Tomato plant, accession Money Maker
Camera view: horizontal (90 deg, fisheye); turntable rotation: 240 degrees
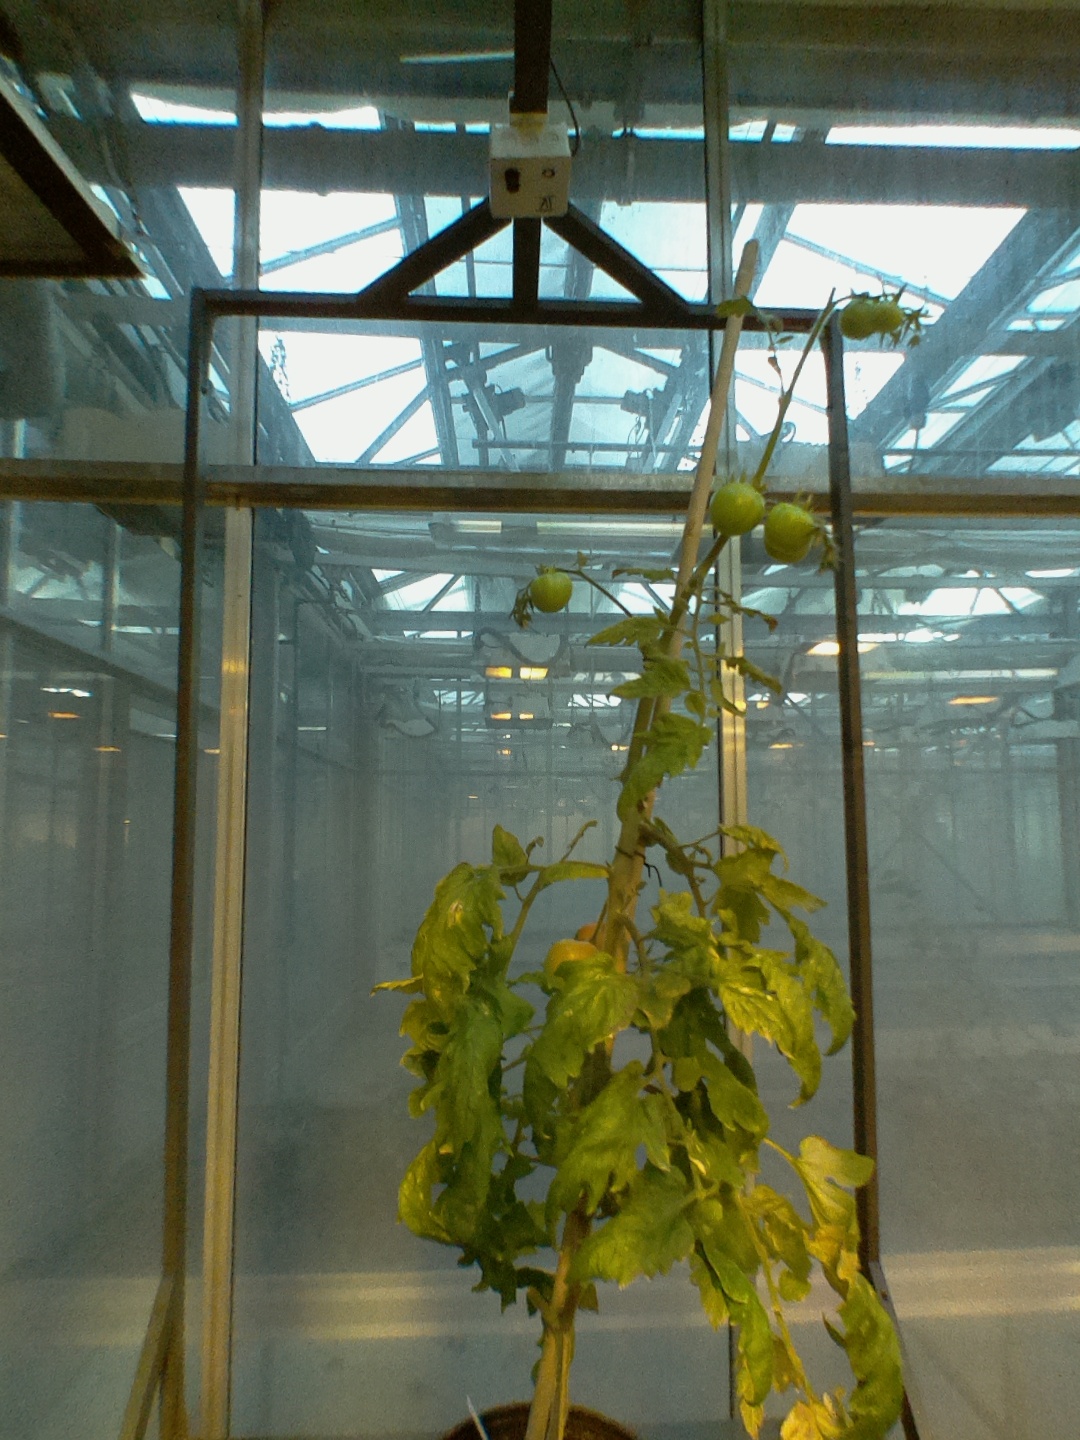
BBCH growth stage 80: fruits start showing typical ripe color (orange -> red)